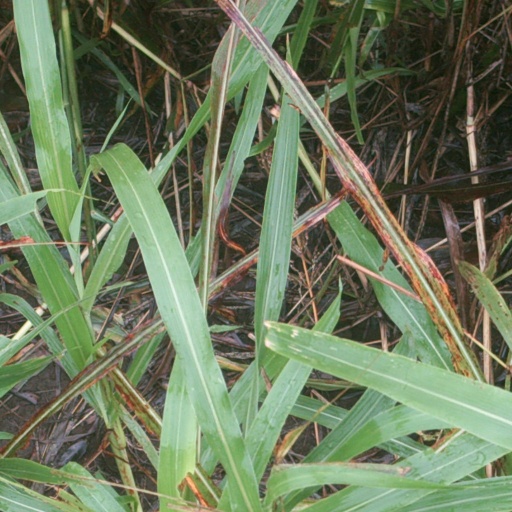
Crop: sorghum